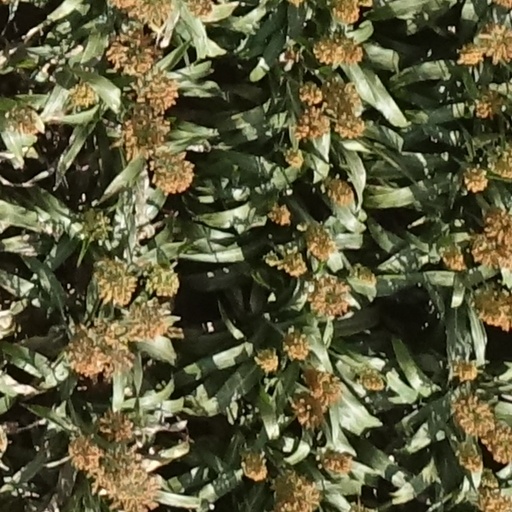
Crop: sorghum